Zac Bailey

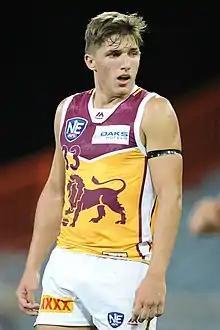
Bailey in April 2018

Zachary Karl Bailey (born 23 September 1999) is a professional Australian rules footballer playing for the Brisbane Lions in the Australian Football League (AFL). He was drafted by Brisbane with their second selection and fifteenth overall in the 2017 national draft.